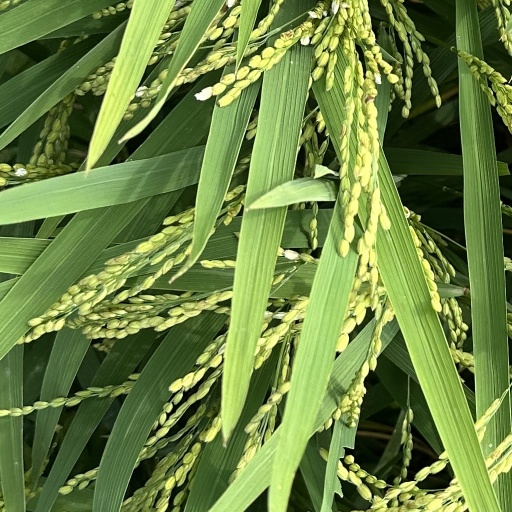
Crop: rice